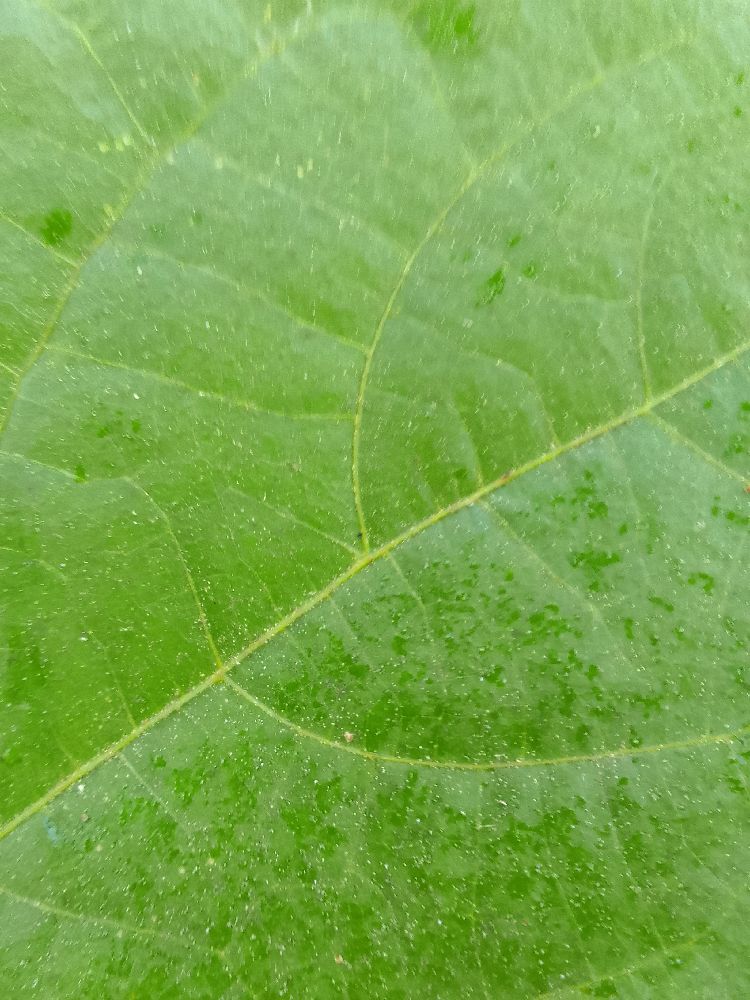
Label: healthy